Genoa Economic and Financial Conference (1922)

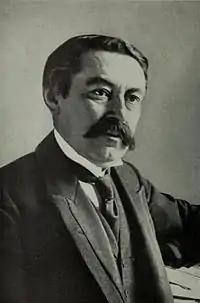
French Prime Minister Aristide Briand (1862-1932), whose government fell shortly before the convocation of the Genoa Conference.

Two great issues lay as impediments to convocation of a multilateral convention to plan the economic reconstruction of Europe. One was the issue of reparations, which was regarded as the primary matter of contention between the Triple Entente powers of France and Britain in the postwar era. At issue was whether the terms of economic reparations in the Treaty of Versailles, which ended the war, were to be enforced or amended. The British thought that massive reconstruction costs laid upon Germany would undermine European economic recovery and the market for British exports of manufactured goods. The French believed that if Germany was allowed to skirt the severe financial obligations detailed in the peace treaty, its economic rise would be massively accelerated, and its political and military hegemony on the continent would be rapidly restored.